Jaintiapur Upazila

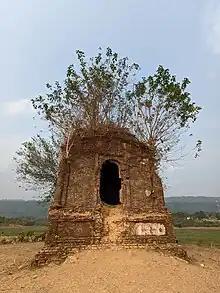
King's tomb at Dibir Haor, Jaintiapur, Sylhet

Pan, Pani Nari—these three make Jaintapuri. That's the opening line of a popular rhyme often used by Sylhetis to encapsulate Jaintiapur, a historically rich upazila of Sylhet.